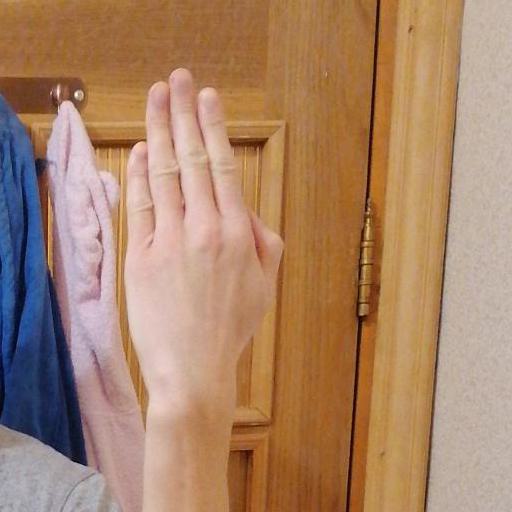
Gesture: stop_inverted